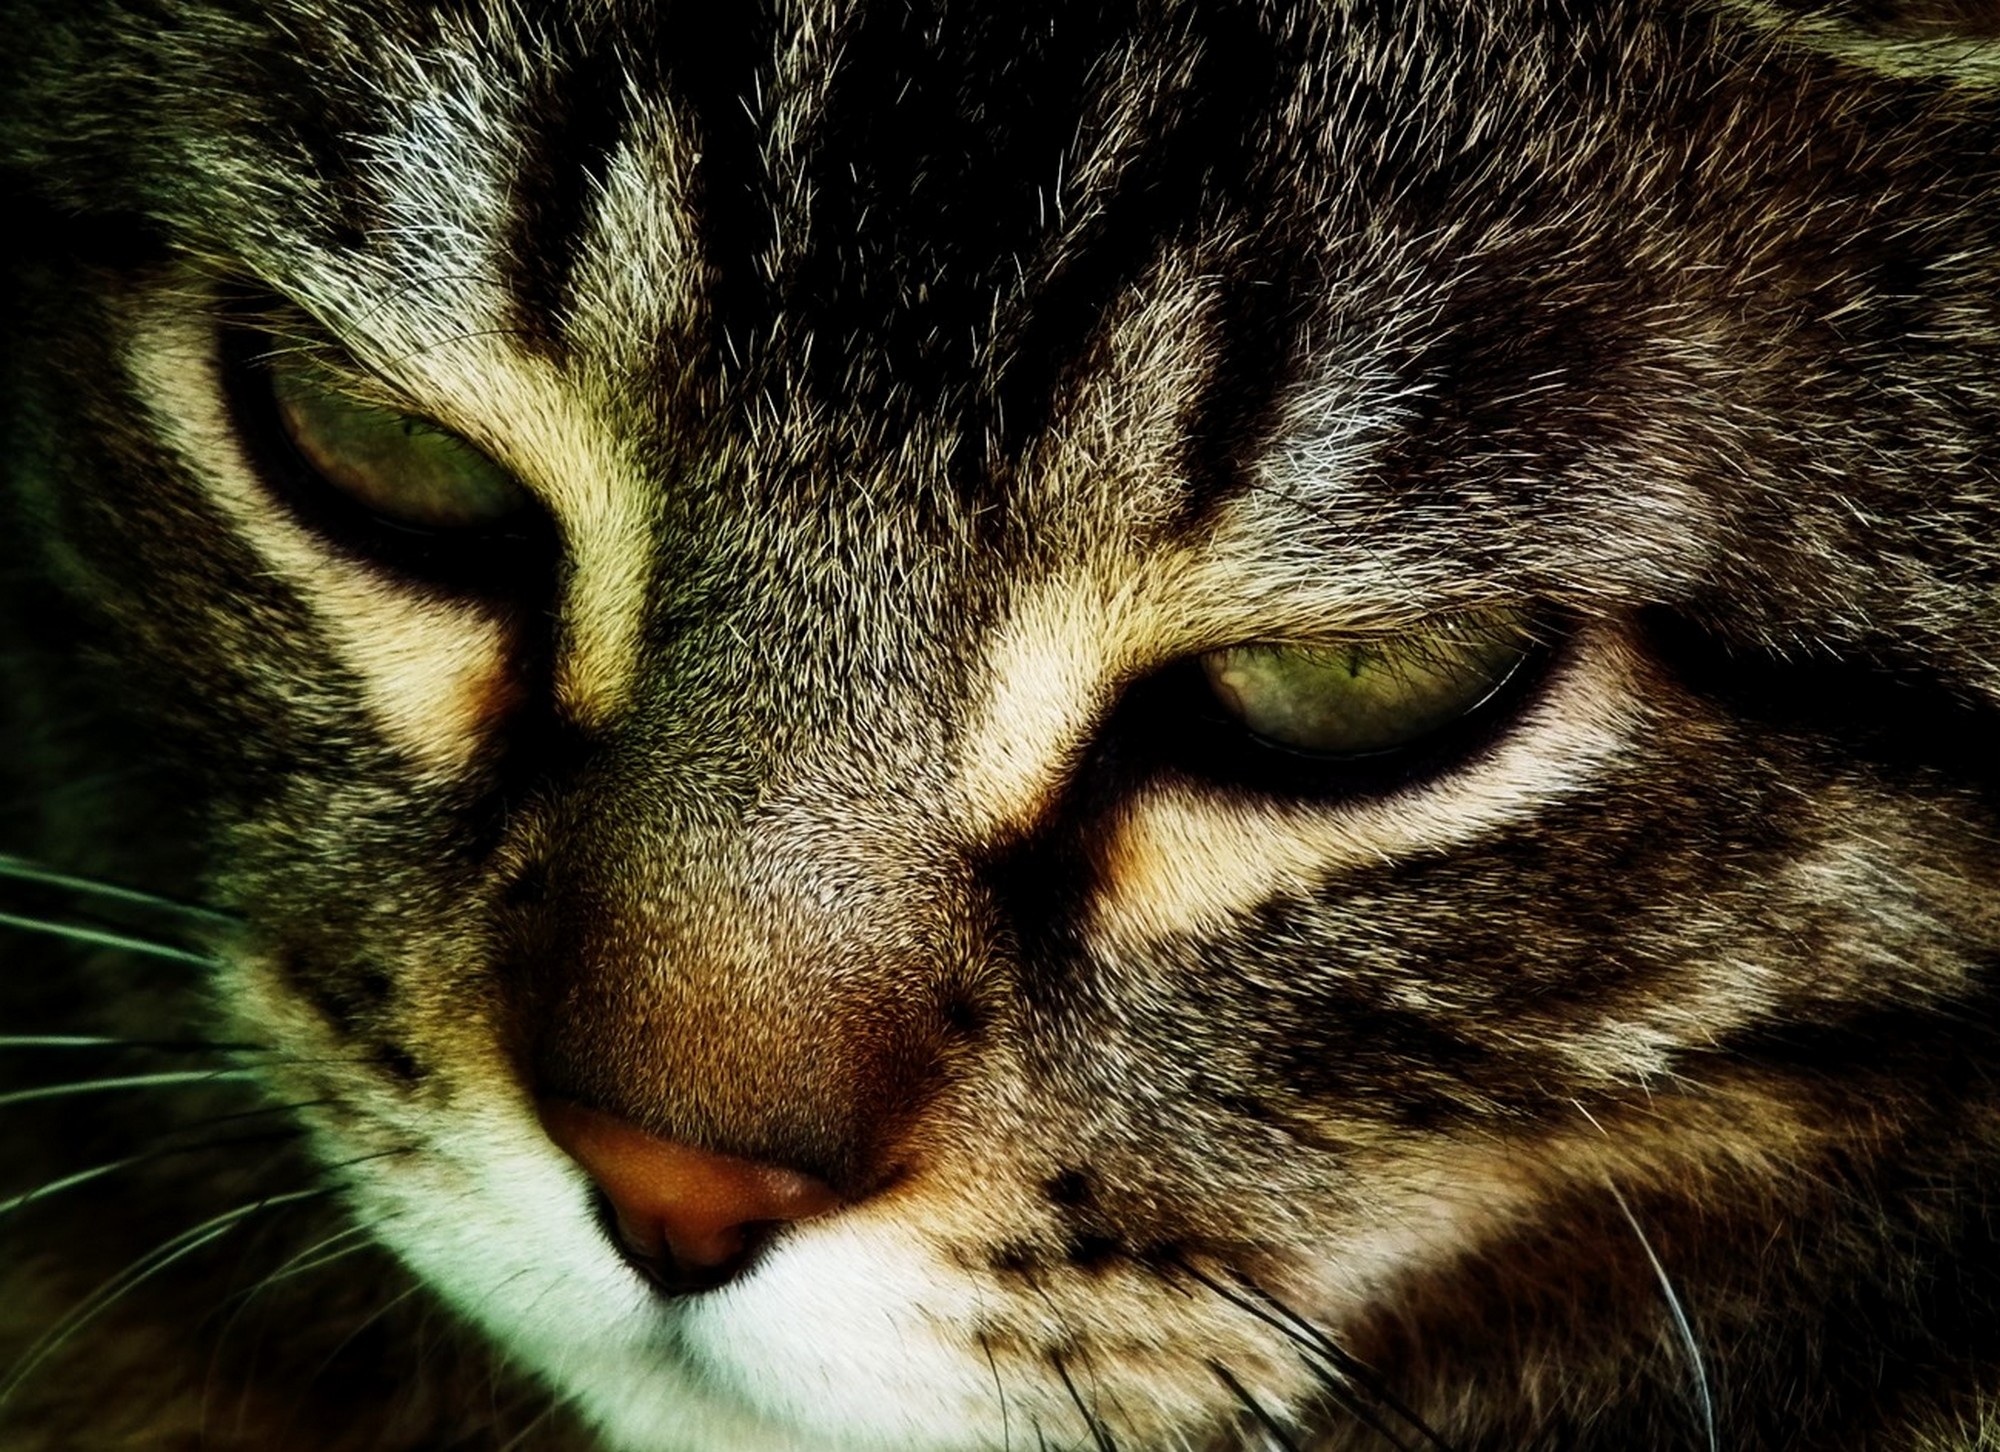
animal, portrait, kitten, cat, macro, feline, mammal, fauna, close up, nose, whiskers, snout, eye, vertebrate, organ, cat eyes, tabby cat, european shorthair, wild cat, small to medium sized cats, cat like mammal, domestic short haired cat